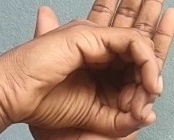
ASL sign: 0